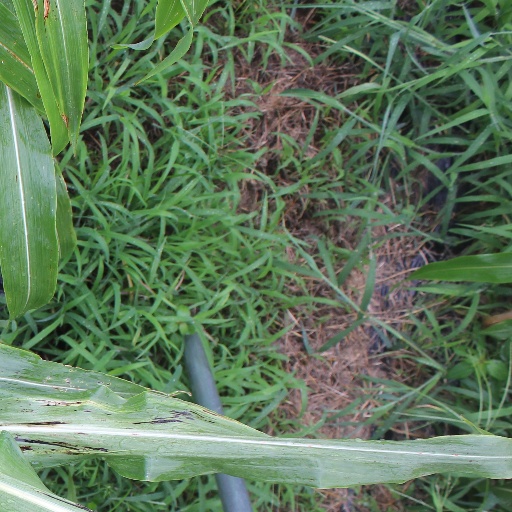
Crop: sorghum